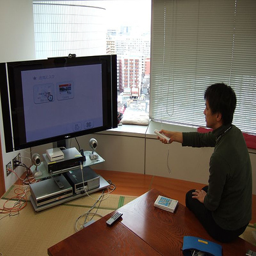
A seated young man points a remote at a television screen.
A man pointing a remote at a tv.
Young man using a Nintendo wii remote to access a game.
A young man is aiming a video game remote at a large television.
a person sitting on a table playing nintendo wii